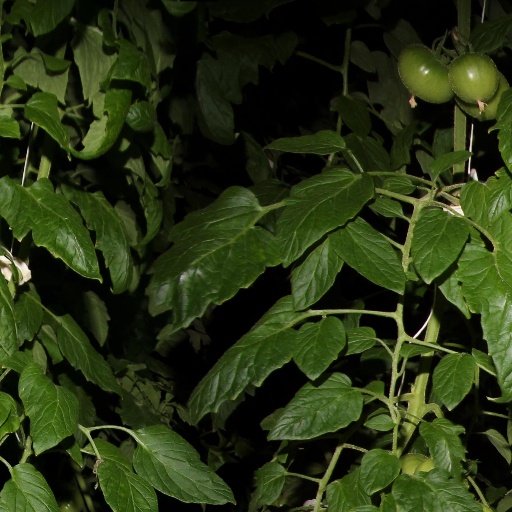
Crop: tomato